Harold V. Almquist

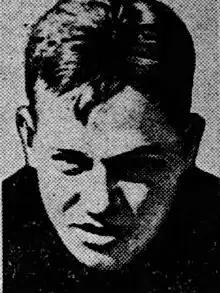
Almquist circa 1927

Harold V. "Shorty" Almquist (January 19, 1904 – April 5, 1994) was an American football, basketball, and baseball player and coach. He served as the head football coach at Augustana College in Rock Island, Illinois from 1928 to 1940, compiling a record of 65–31–10. Almquist was also the school's head basketball coach in 1931–32 and from 1934 to 1941, tallying a mark of 99–60, and head baseball coach from 1929 to 1942, amassing a record of 23–35; Augustana did not field a baseball team from 1931 to 1937.